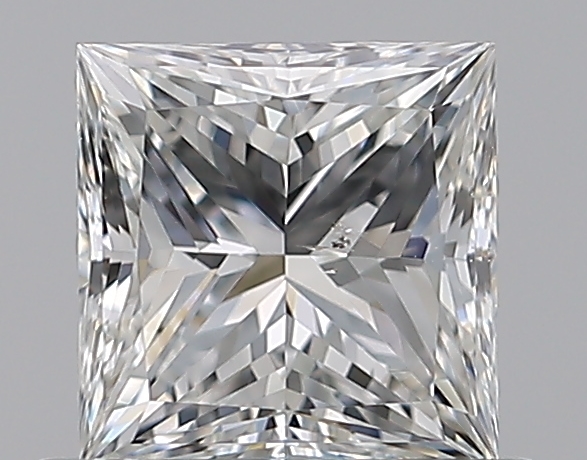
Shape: princess
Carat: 0.7
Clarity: SI1
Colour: F
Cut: EX
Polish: EX
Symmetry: VG
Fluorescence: N
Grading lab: GIA
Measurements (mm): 5 x 4.92 x 3.55